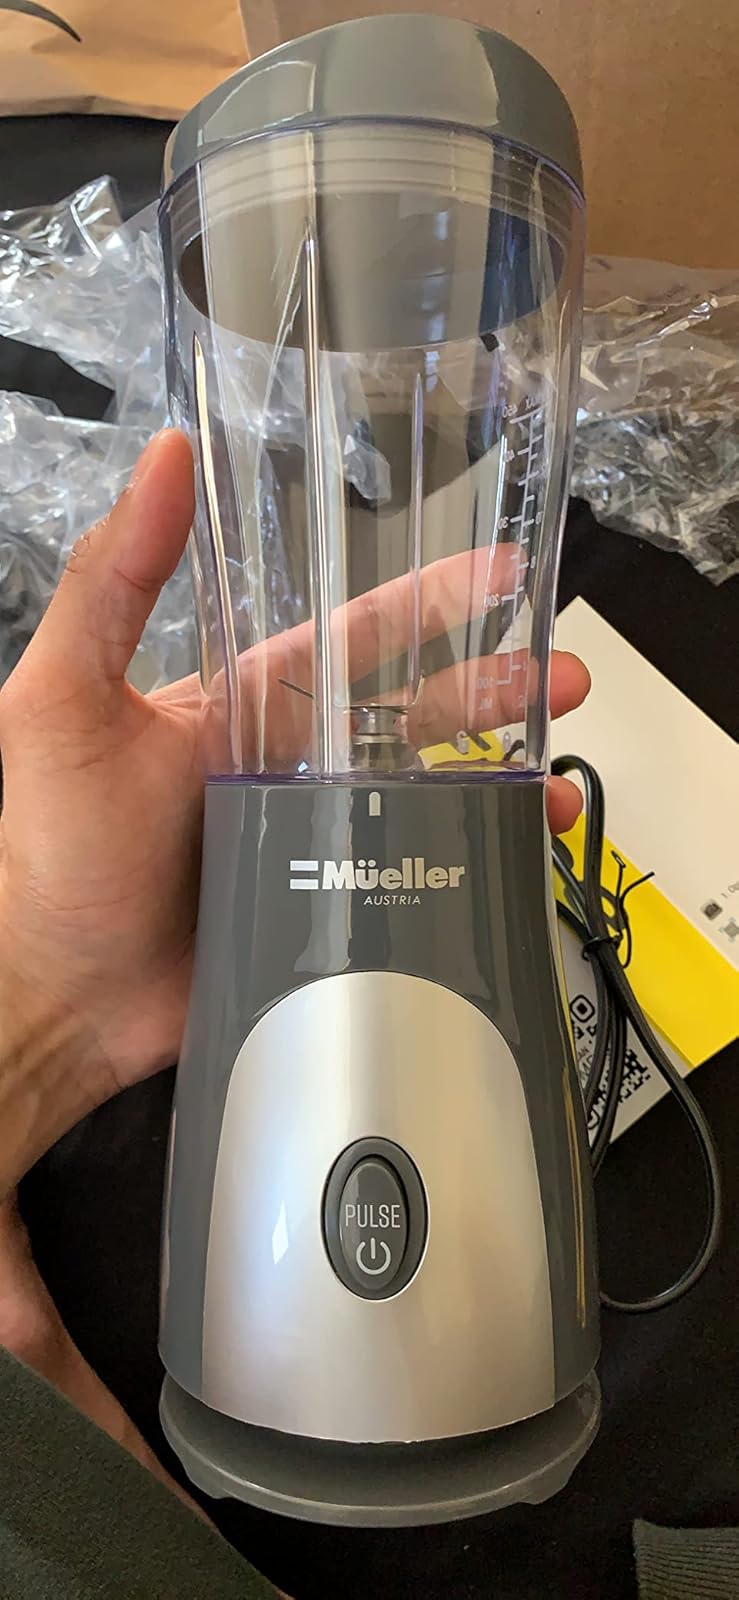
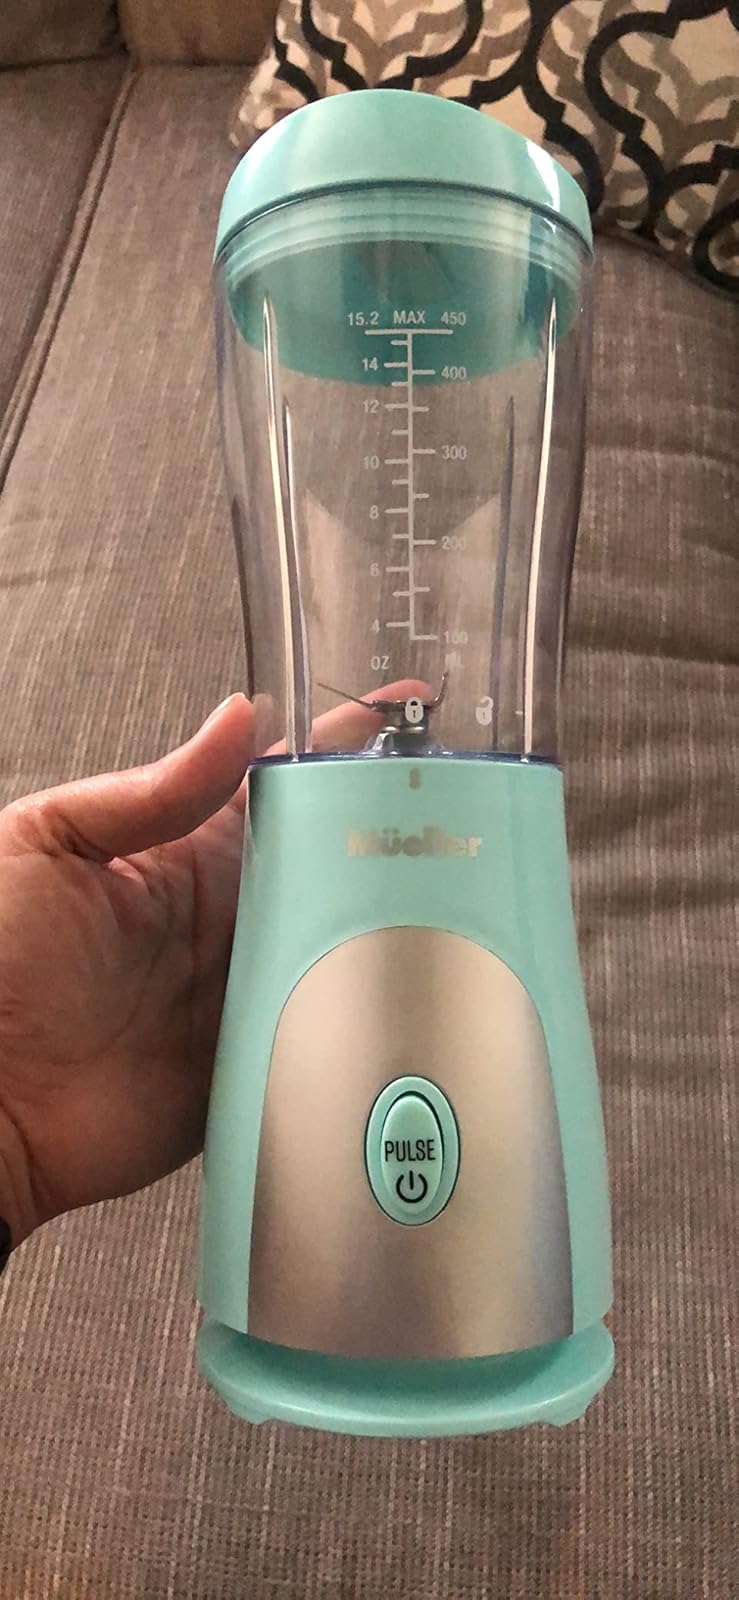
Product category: items_blender
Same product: no